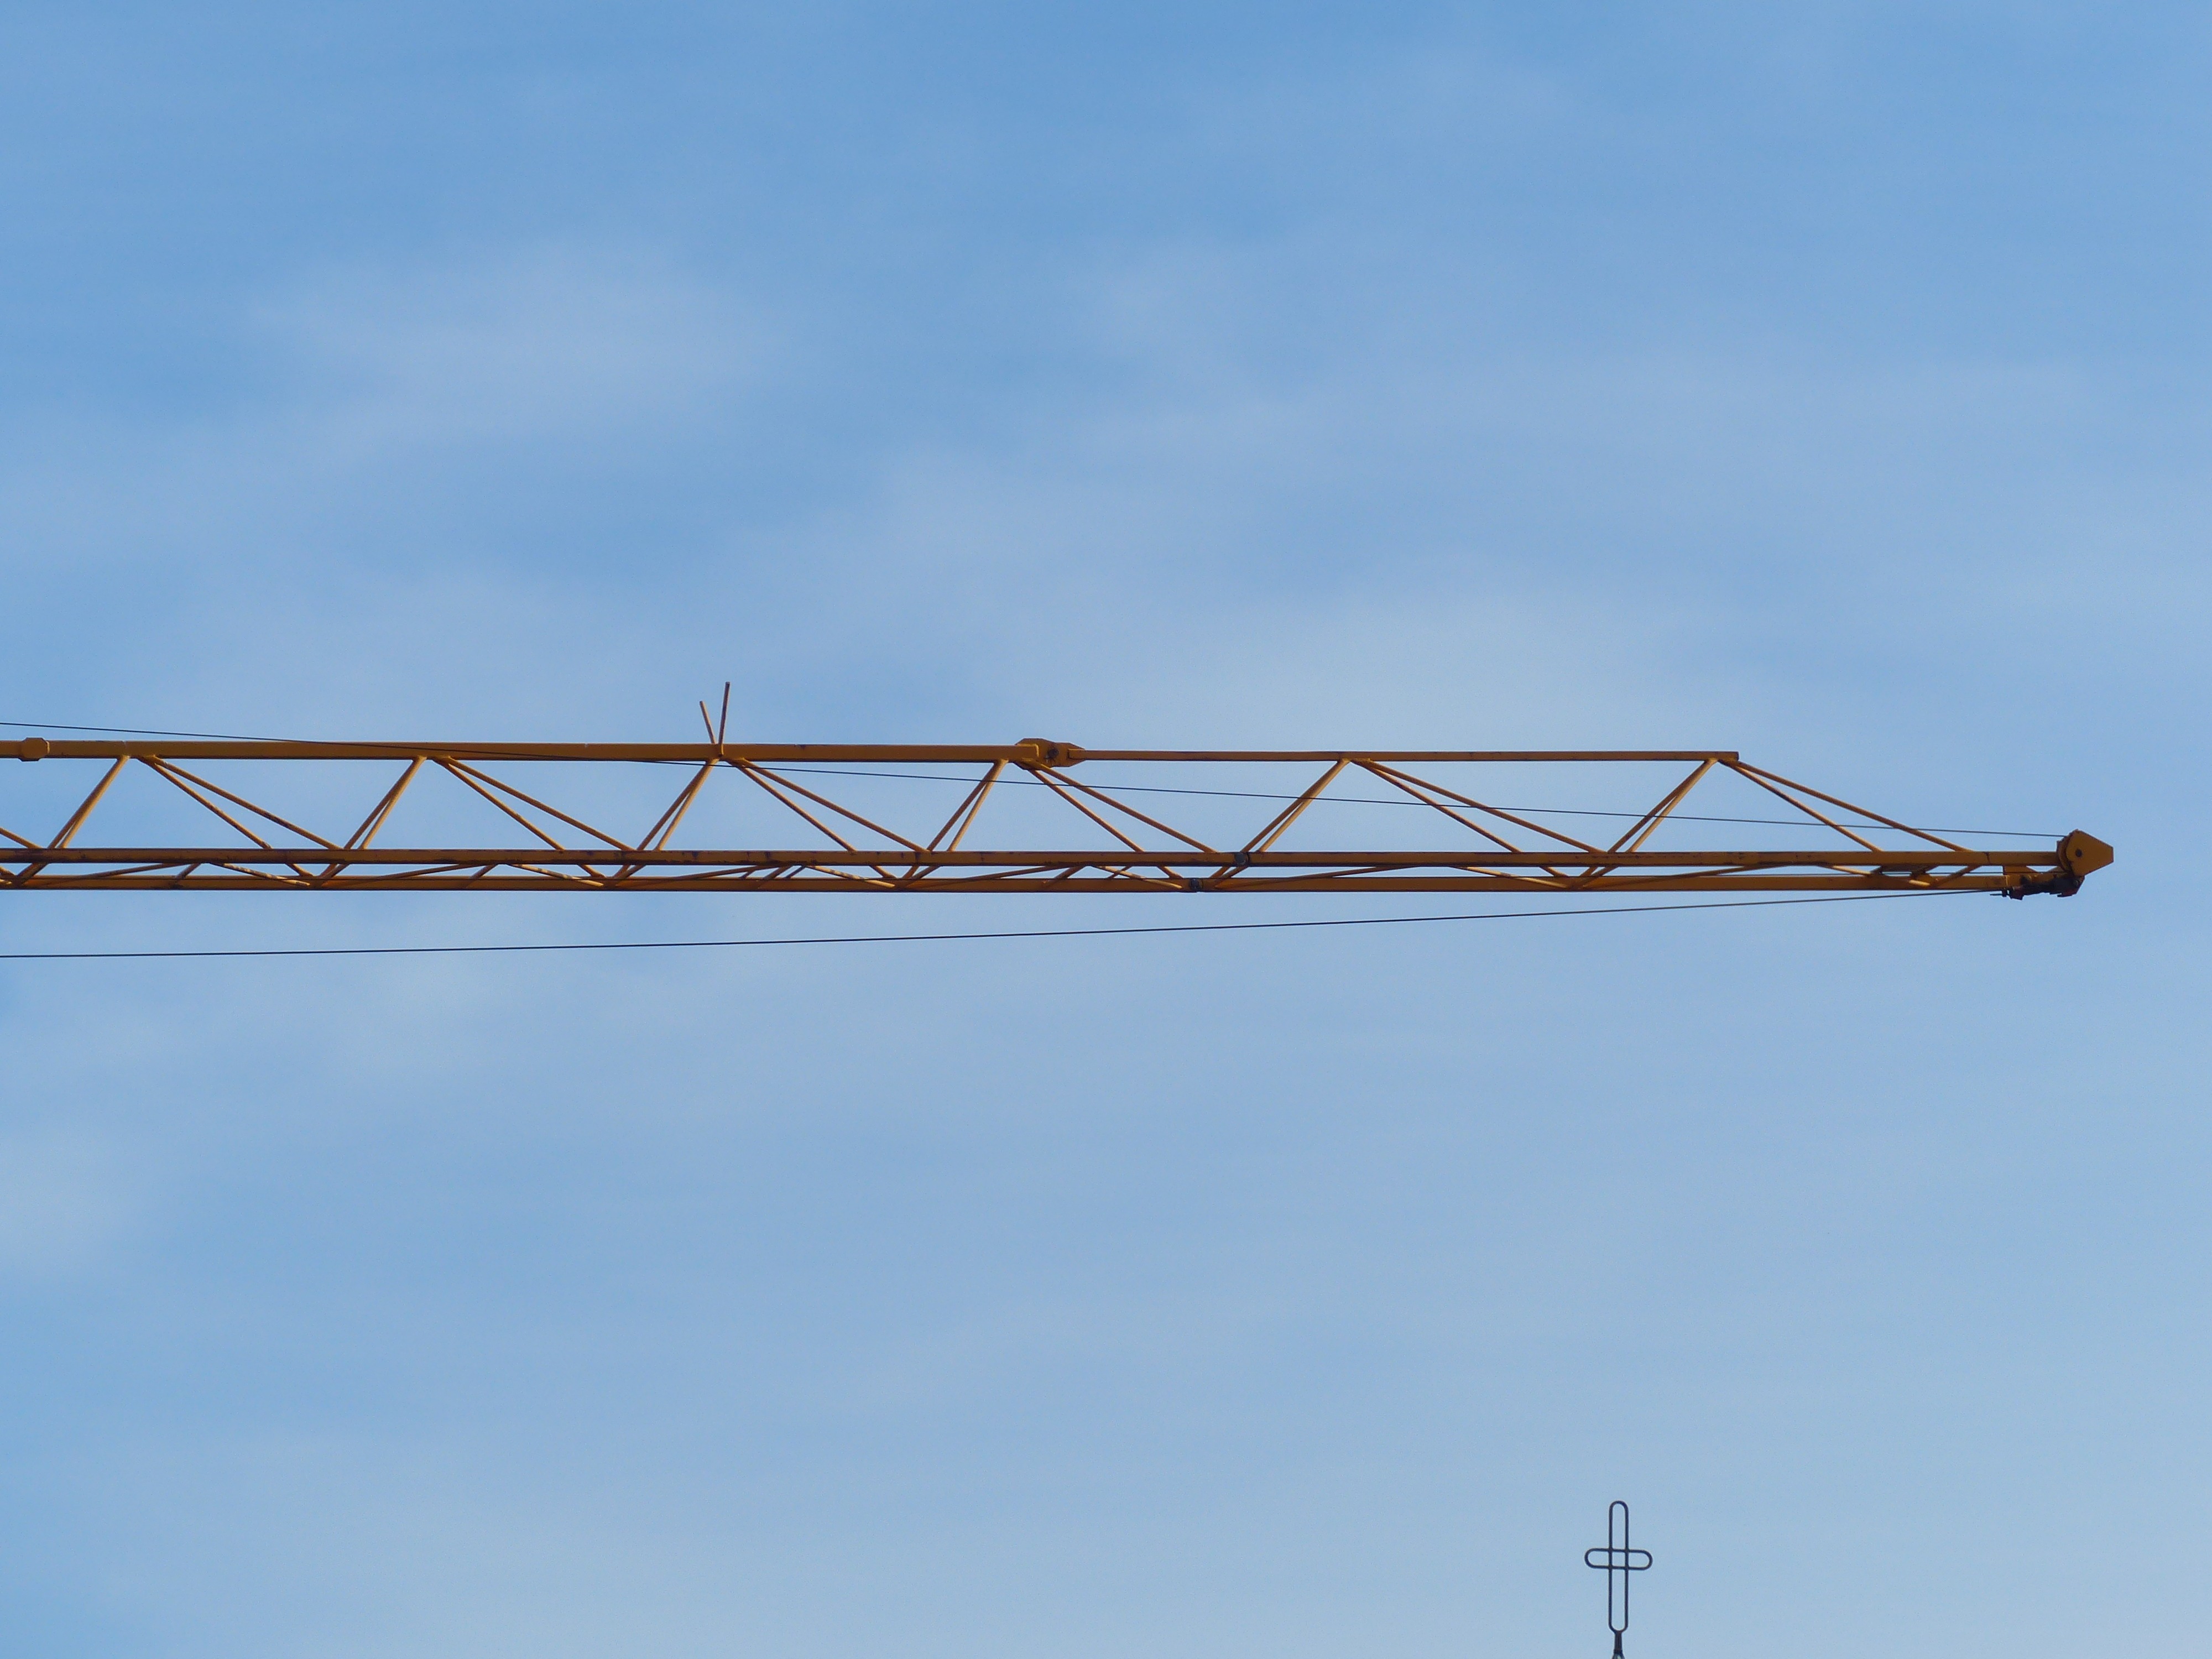
sky, line, vehicle, tower, mast, electricity, arm, last, build, crane, site, baukran, lift loads, transmission tower, crane arm, overhead power line